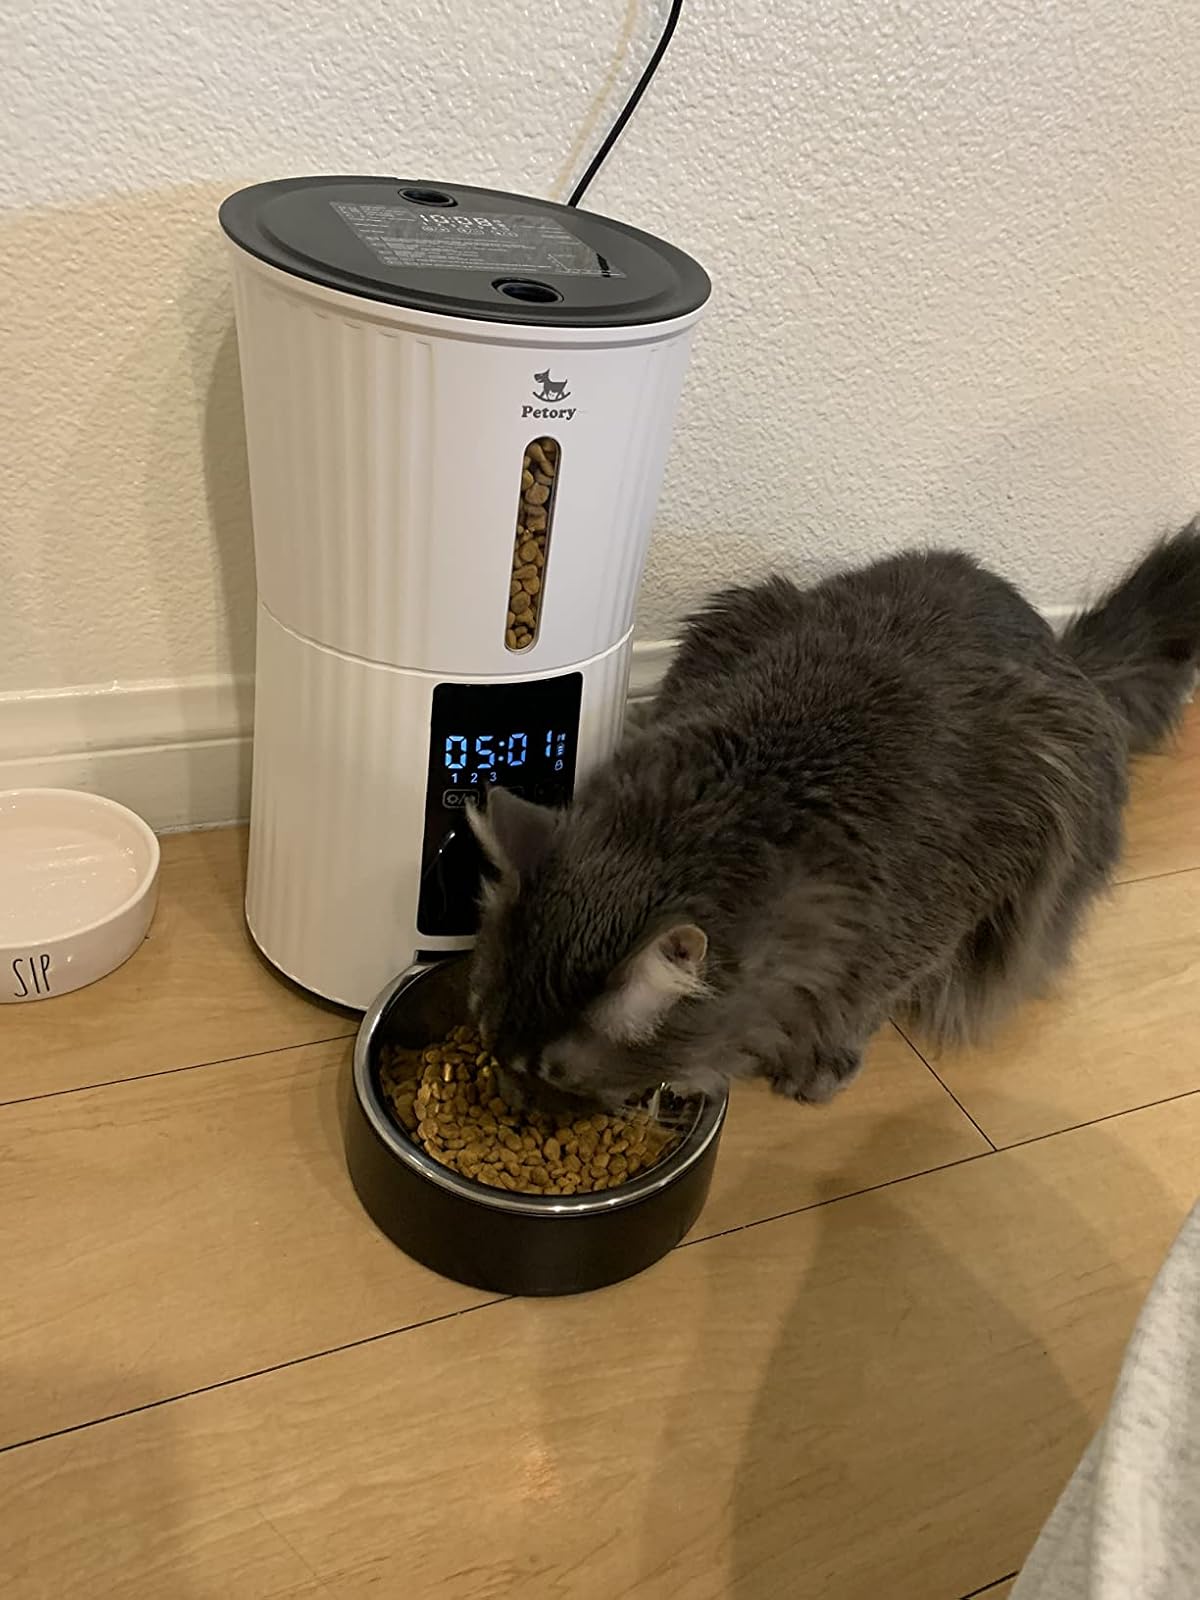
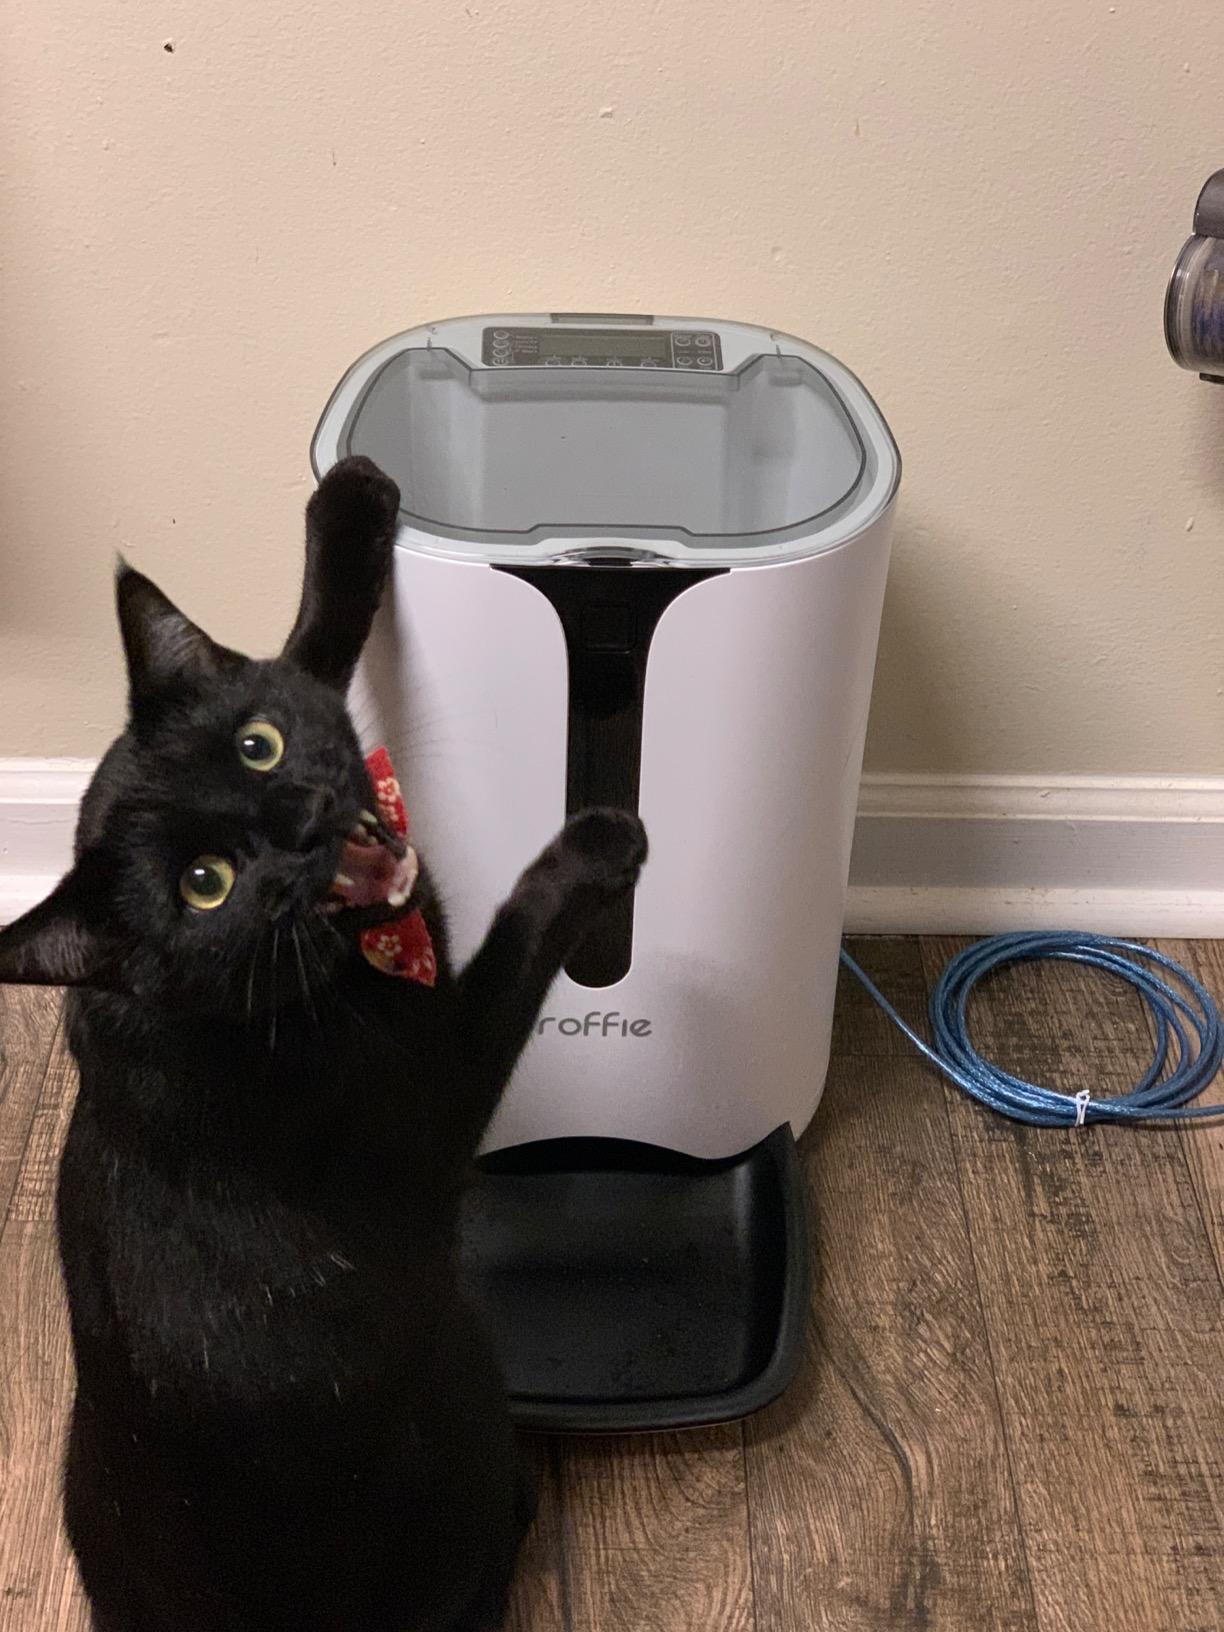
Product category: items_feeder
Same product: no